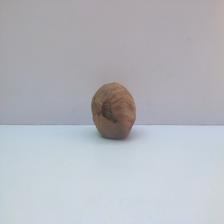
Size: Spoiled